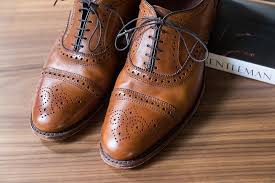
Label: Brogue